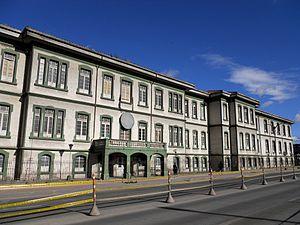
Cet article liste les monuments nationaux de Bogota, en Colombie. Au 25 septembre 2013,157 monuments nationaux y étaient recensés.
Bogota, anciennement Santa Fe de Bogotá Distrito Capital, est la capitale de la Colombie et également celle du département de Cundinamarca. Elle a été fondée le 6 août 1538 par le conquistador espagnol Gonzalo Jiménez de Quesada. Suivant l’organisation d’un district capital unitaire et décentralisé, Bogota jouit d'une autonomie lui permettant la gestion de ses intérêts dans les limites imposées par la Constitution et la loi. Composée de 20 districts, elle est la métropole incontestée du pays aux points de vue administratif, économique et politique.